Ștefan Golescu cabinet

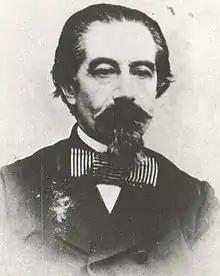
Ștefan Golescu

The cabinet of Ștefan Golescu was the government of Romania from 17 August 1867 to 29 April 1868.